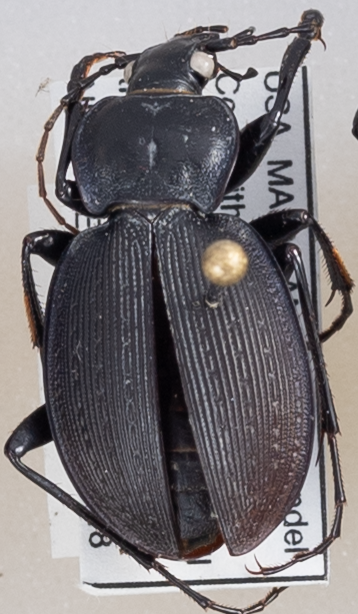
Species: Carabus goryi
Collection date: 2019-04-18 04:00:00
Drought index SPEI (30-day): -1.054
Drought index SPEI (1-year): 2.09
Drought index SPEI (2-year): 1.594